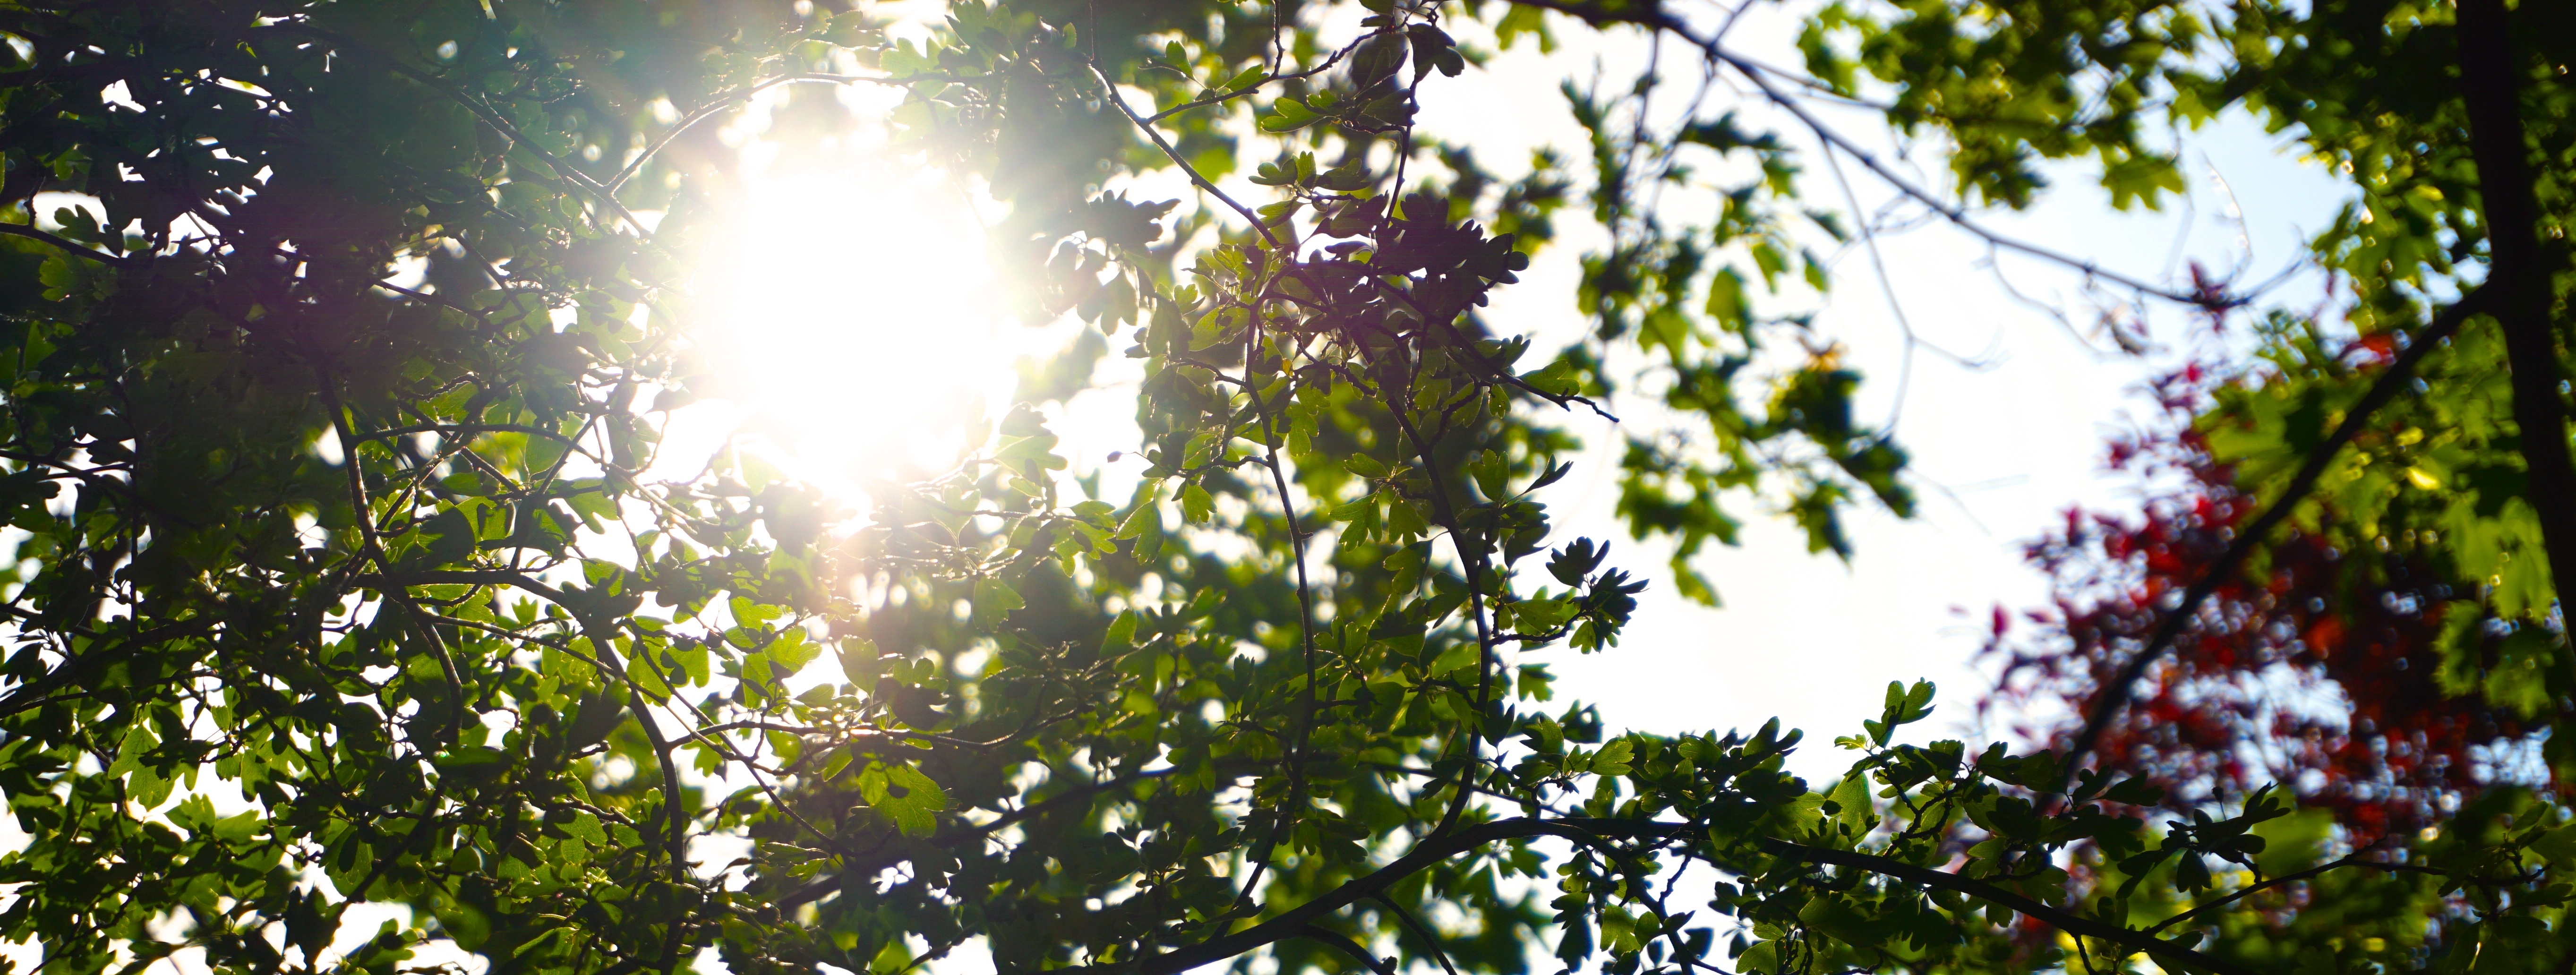
tree, nature, forest, grass, branch, light, plant, sun, sunlight, leaf, flower, green, jungle, autumn, woody plant